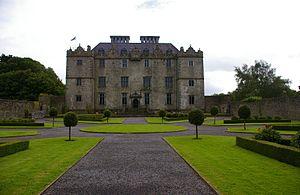
Cette liste non exhaustive répertorie les principaux châteaux en Irlande.